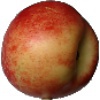
Label: Nectarine 1